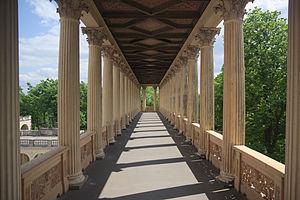
En architecture classique, une colonnade désigne une succession de colonnes, jointes par leur entablement, décorant un édifice, ou formant un ensemble architectural à part entière.